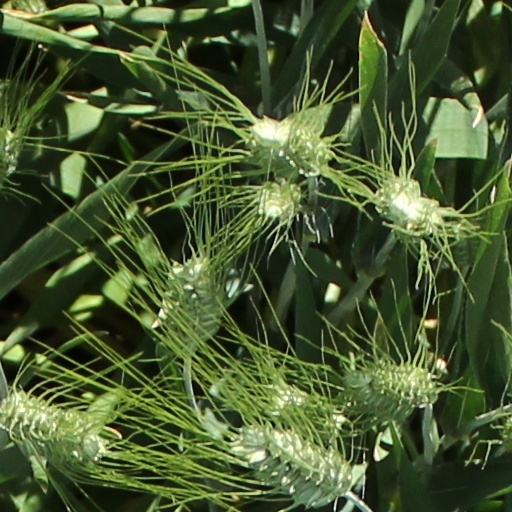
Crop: wheat